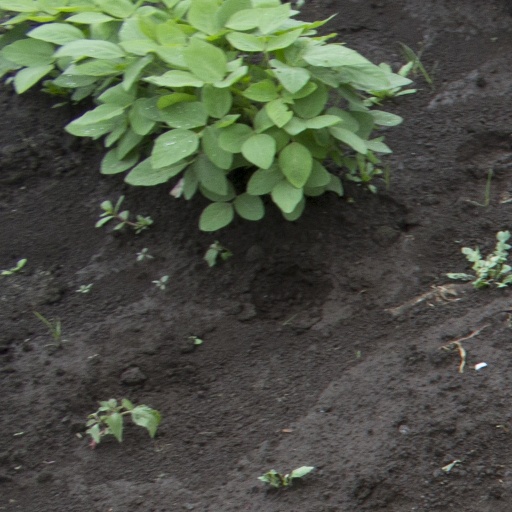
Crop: soybean